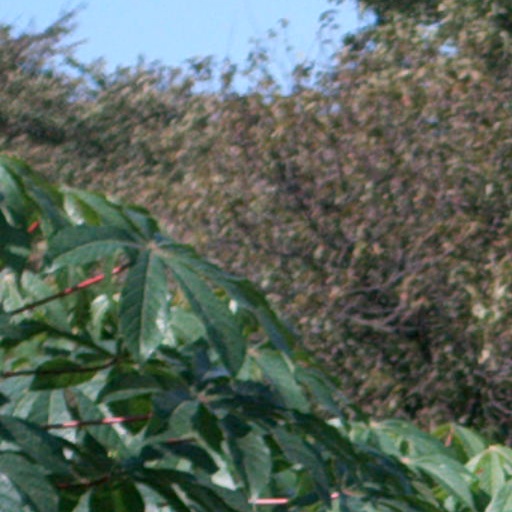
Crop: cassava